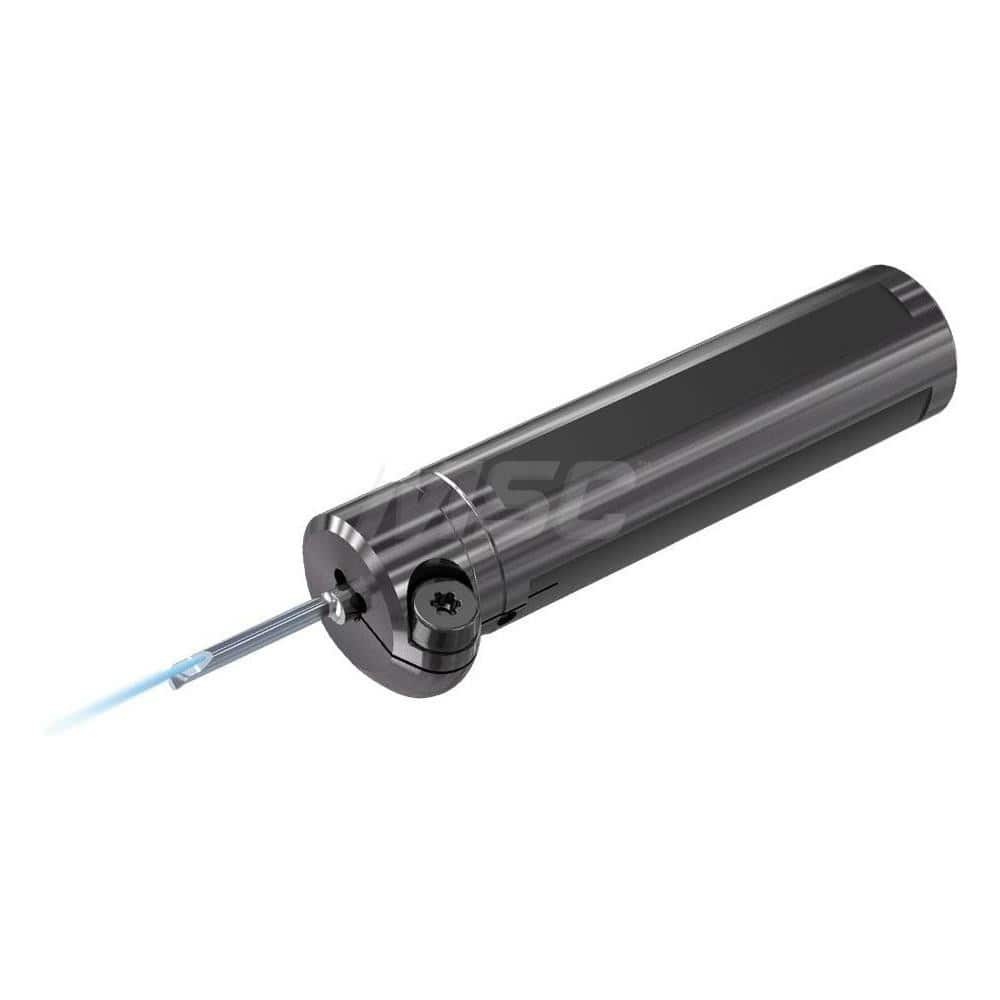
Boring Bar Holders & Adapters; Bore Diameter (mm): 0.1970; Connection Size: 1″; Body Diameter (Inch): 1; Manufacturer's Part Number: MHC1000-5-4F
Brand: Vargus
Item #: 20511168 Brand: Vargus Model #: 011-00077 Product Specifications Bore Diameter (mm) 0.1970 Connection Size 1" Body Diameter (Inch) 1 Manufacturer's Part Number MHC1000-5-4F
Category: Sporting Goods > Indoor Games > Bowling > Bowling Pins